Marvin Gaye

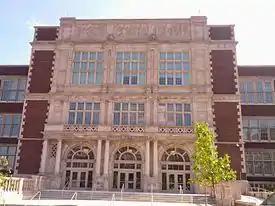

Gaye started singing in church when he was four years old; his father often accompanied him on piano. Gaye and his family were part of a conservative church known as the House of God that took its teachings from Pentecostalism, with a strict code of conduct. Gaye developed a love of singing at an early age and was encouraged to pursue a professional music career after a performance at a school play at 11 singing Mario Lanza's "Be My Love". His home life consisted of "brutal whippings" by his father, who struck him for any shortcoming. The young Gaye described living in his father's house as similar to "living with a king, a very peculiar, changeable, cruel, and all powerful king". He felt that had his mother not consoled him and encouraged his singing, he would have committed suicide. His sister later explained that Gaye was beaten often, from age seven well into his teenage years.